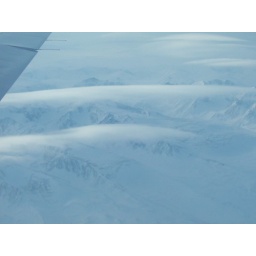
These clouds over the mountains just kept getting prettier and more numerous!